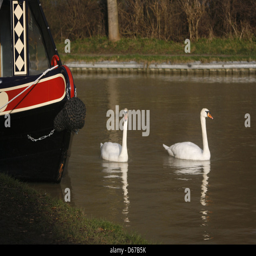
a pair of swans on the line